Baiju Parthan

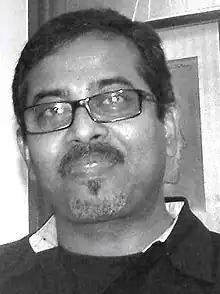
Baiju Parthan

Baiju Parthan (born 1956 in Kerala), is a painter of intermedia art in India.